Lake Needwood

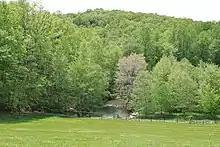
Looking downstream from the dam in 2021

Lake Needwood is a Rock Creek impoundment formed by an earthen embankment, the Lake Needwood Dam. It is made of a high earthen dam built on a fractured rock foundation formed at the junction of the Boulder Gneiss and Upper Pelitic Schist geological formations. In addition to the Lake Needwood's principal spillway outlet, it has a wide emergency spillway originating between the Westside and the Rock Creek Trails. The dam was designed by the Natural Resources Conservation Service.